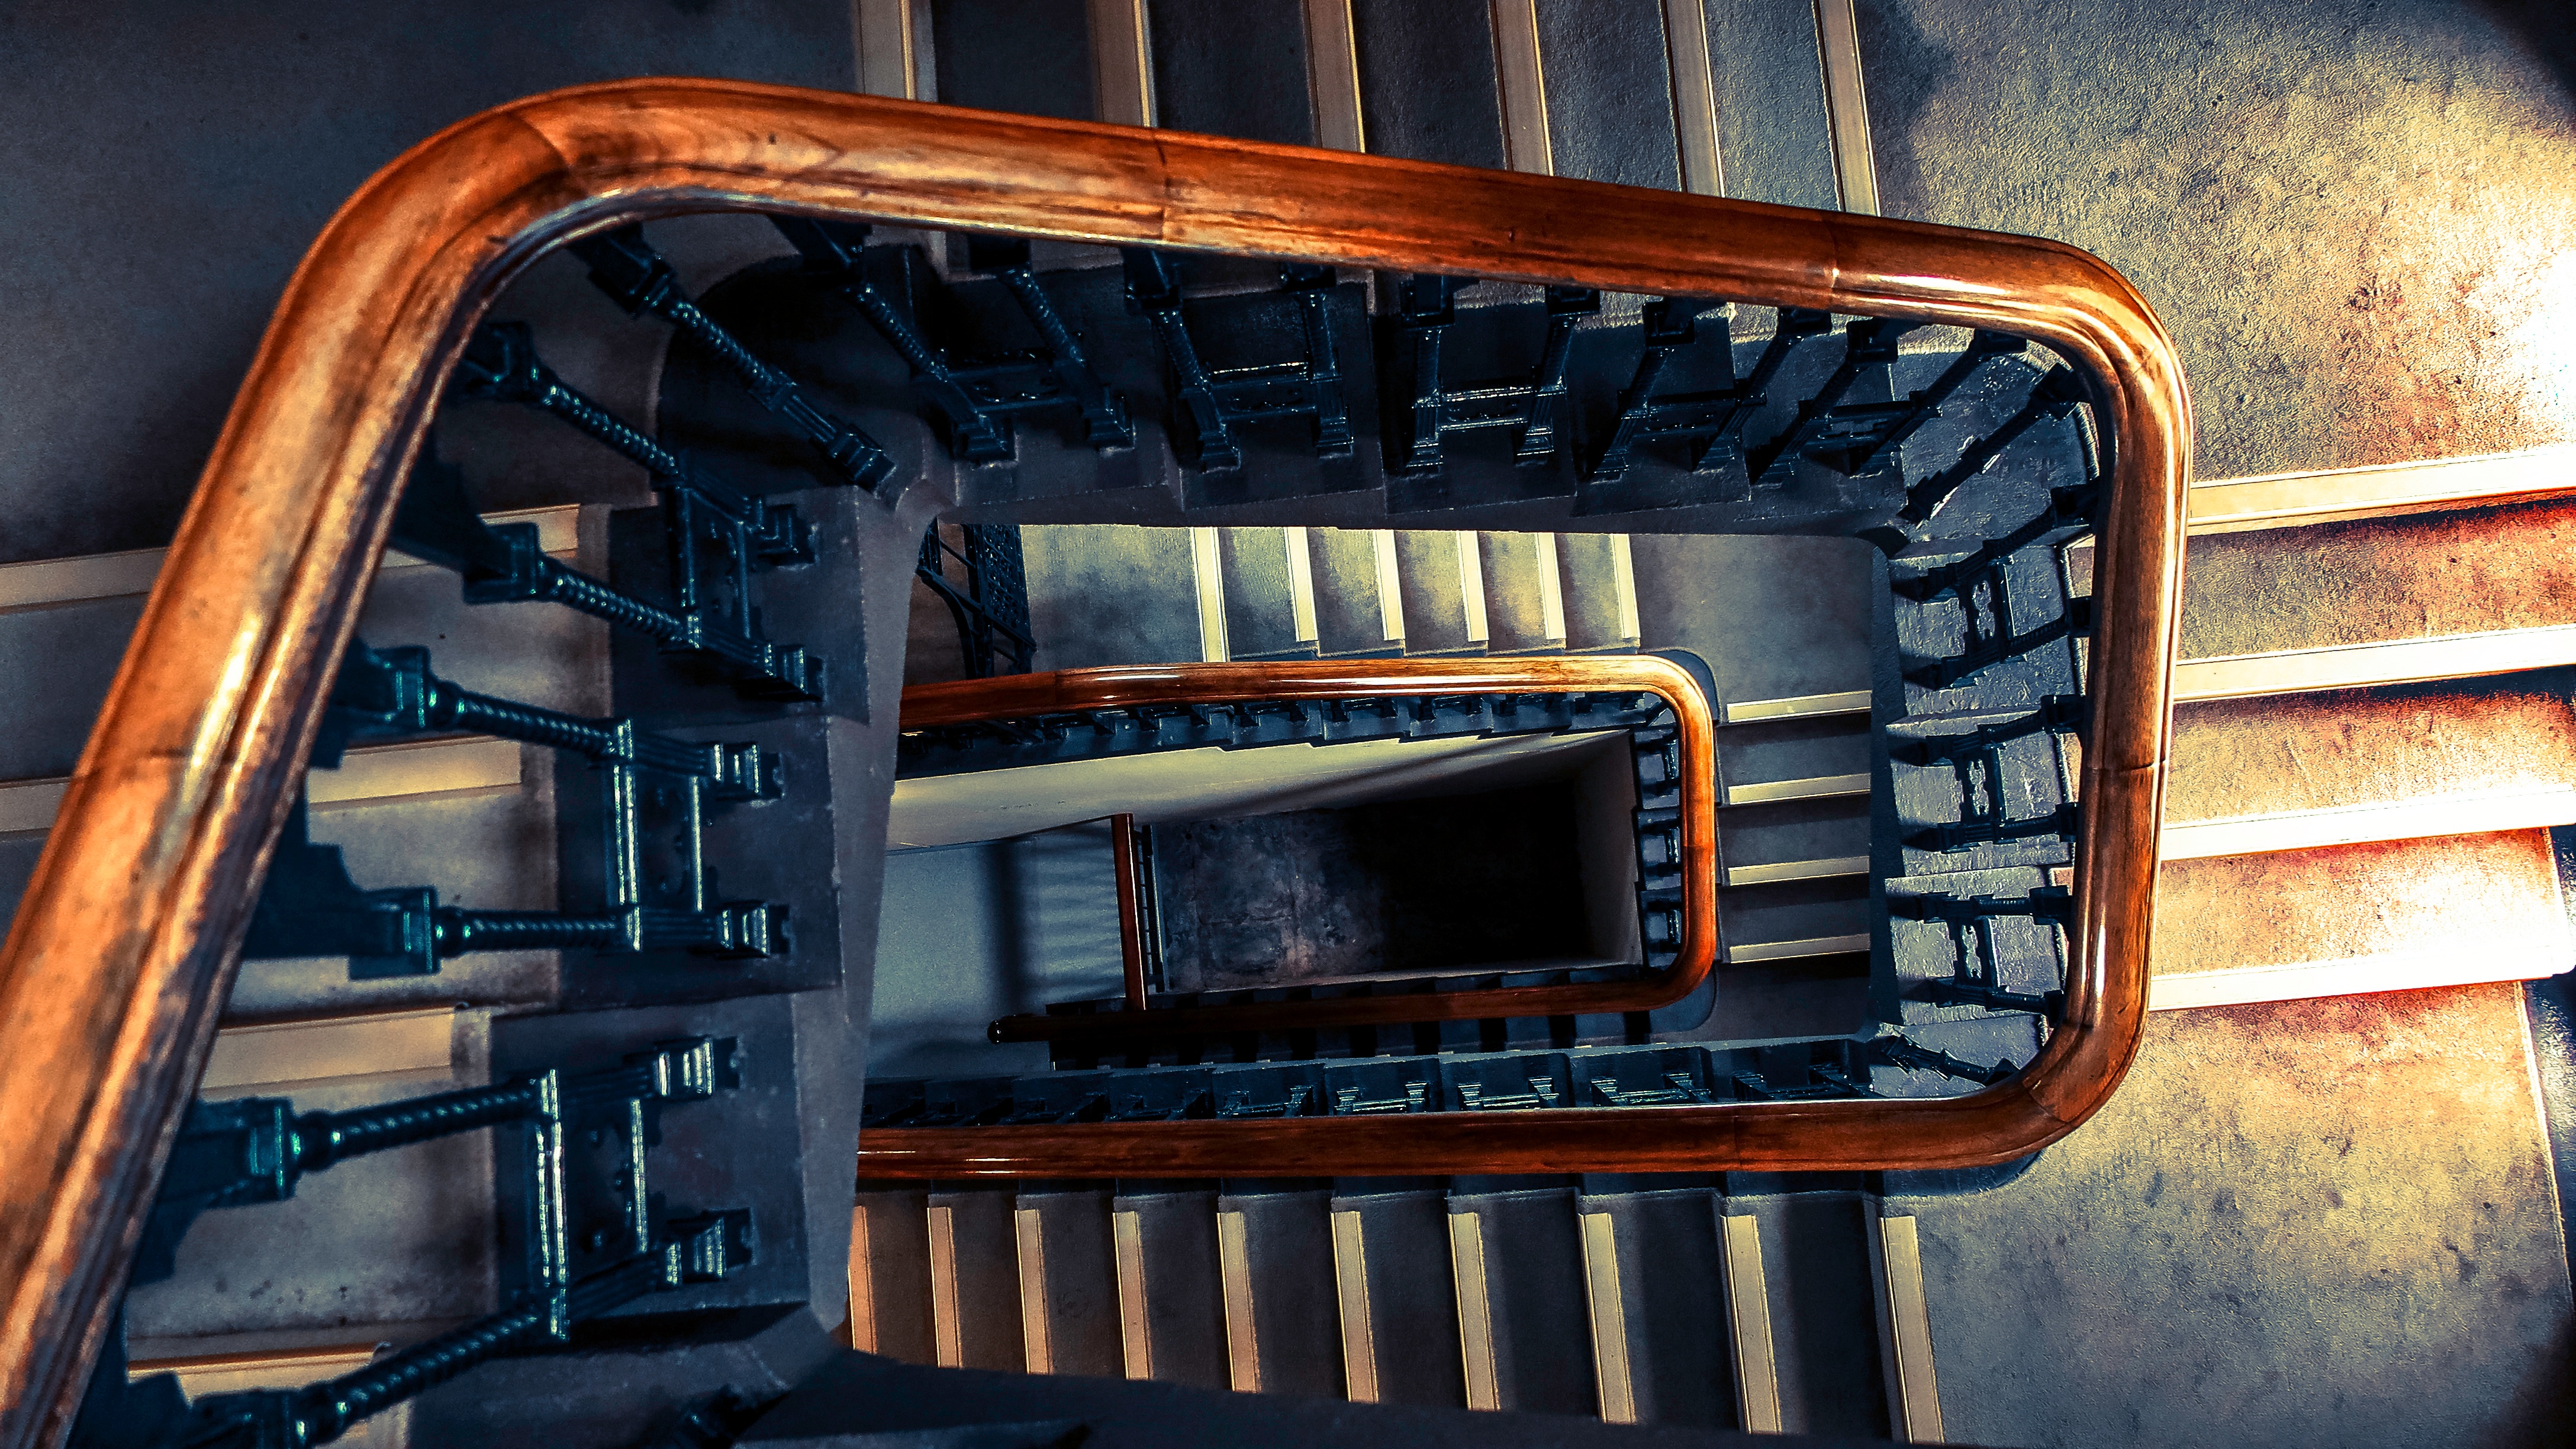
guitar, vehicle, screenshot